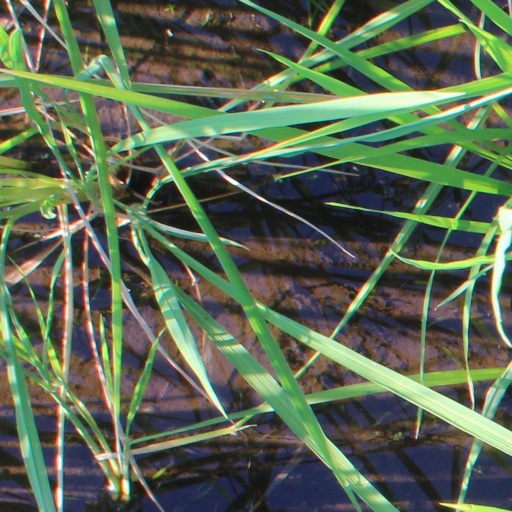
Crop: rice